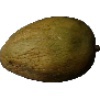
Label: Papaya 1